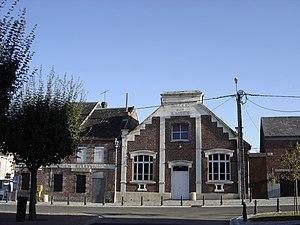
Catillon-sur-Sambre est une commune française située dans le département du Nord, en région Hauts-de-France.